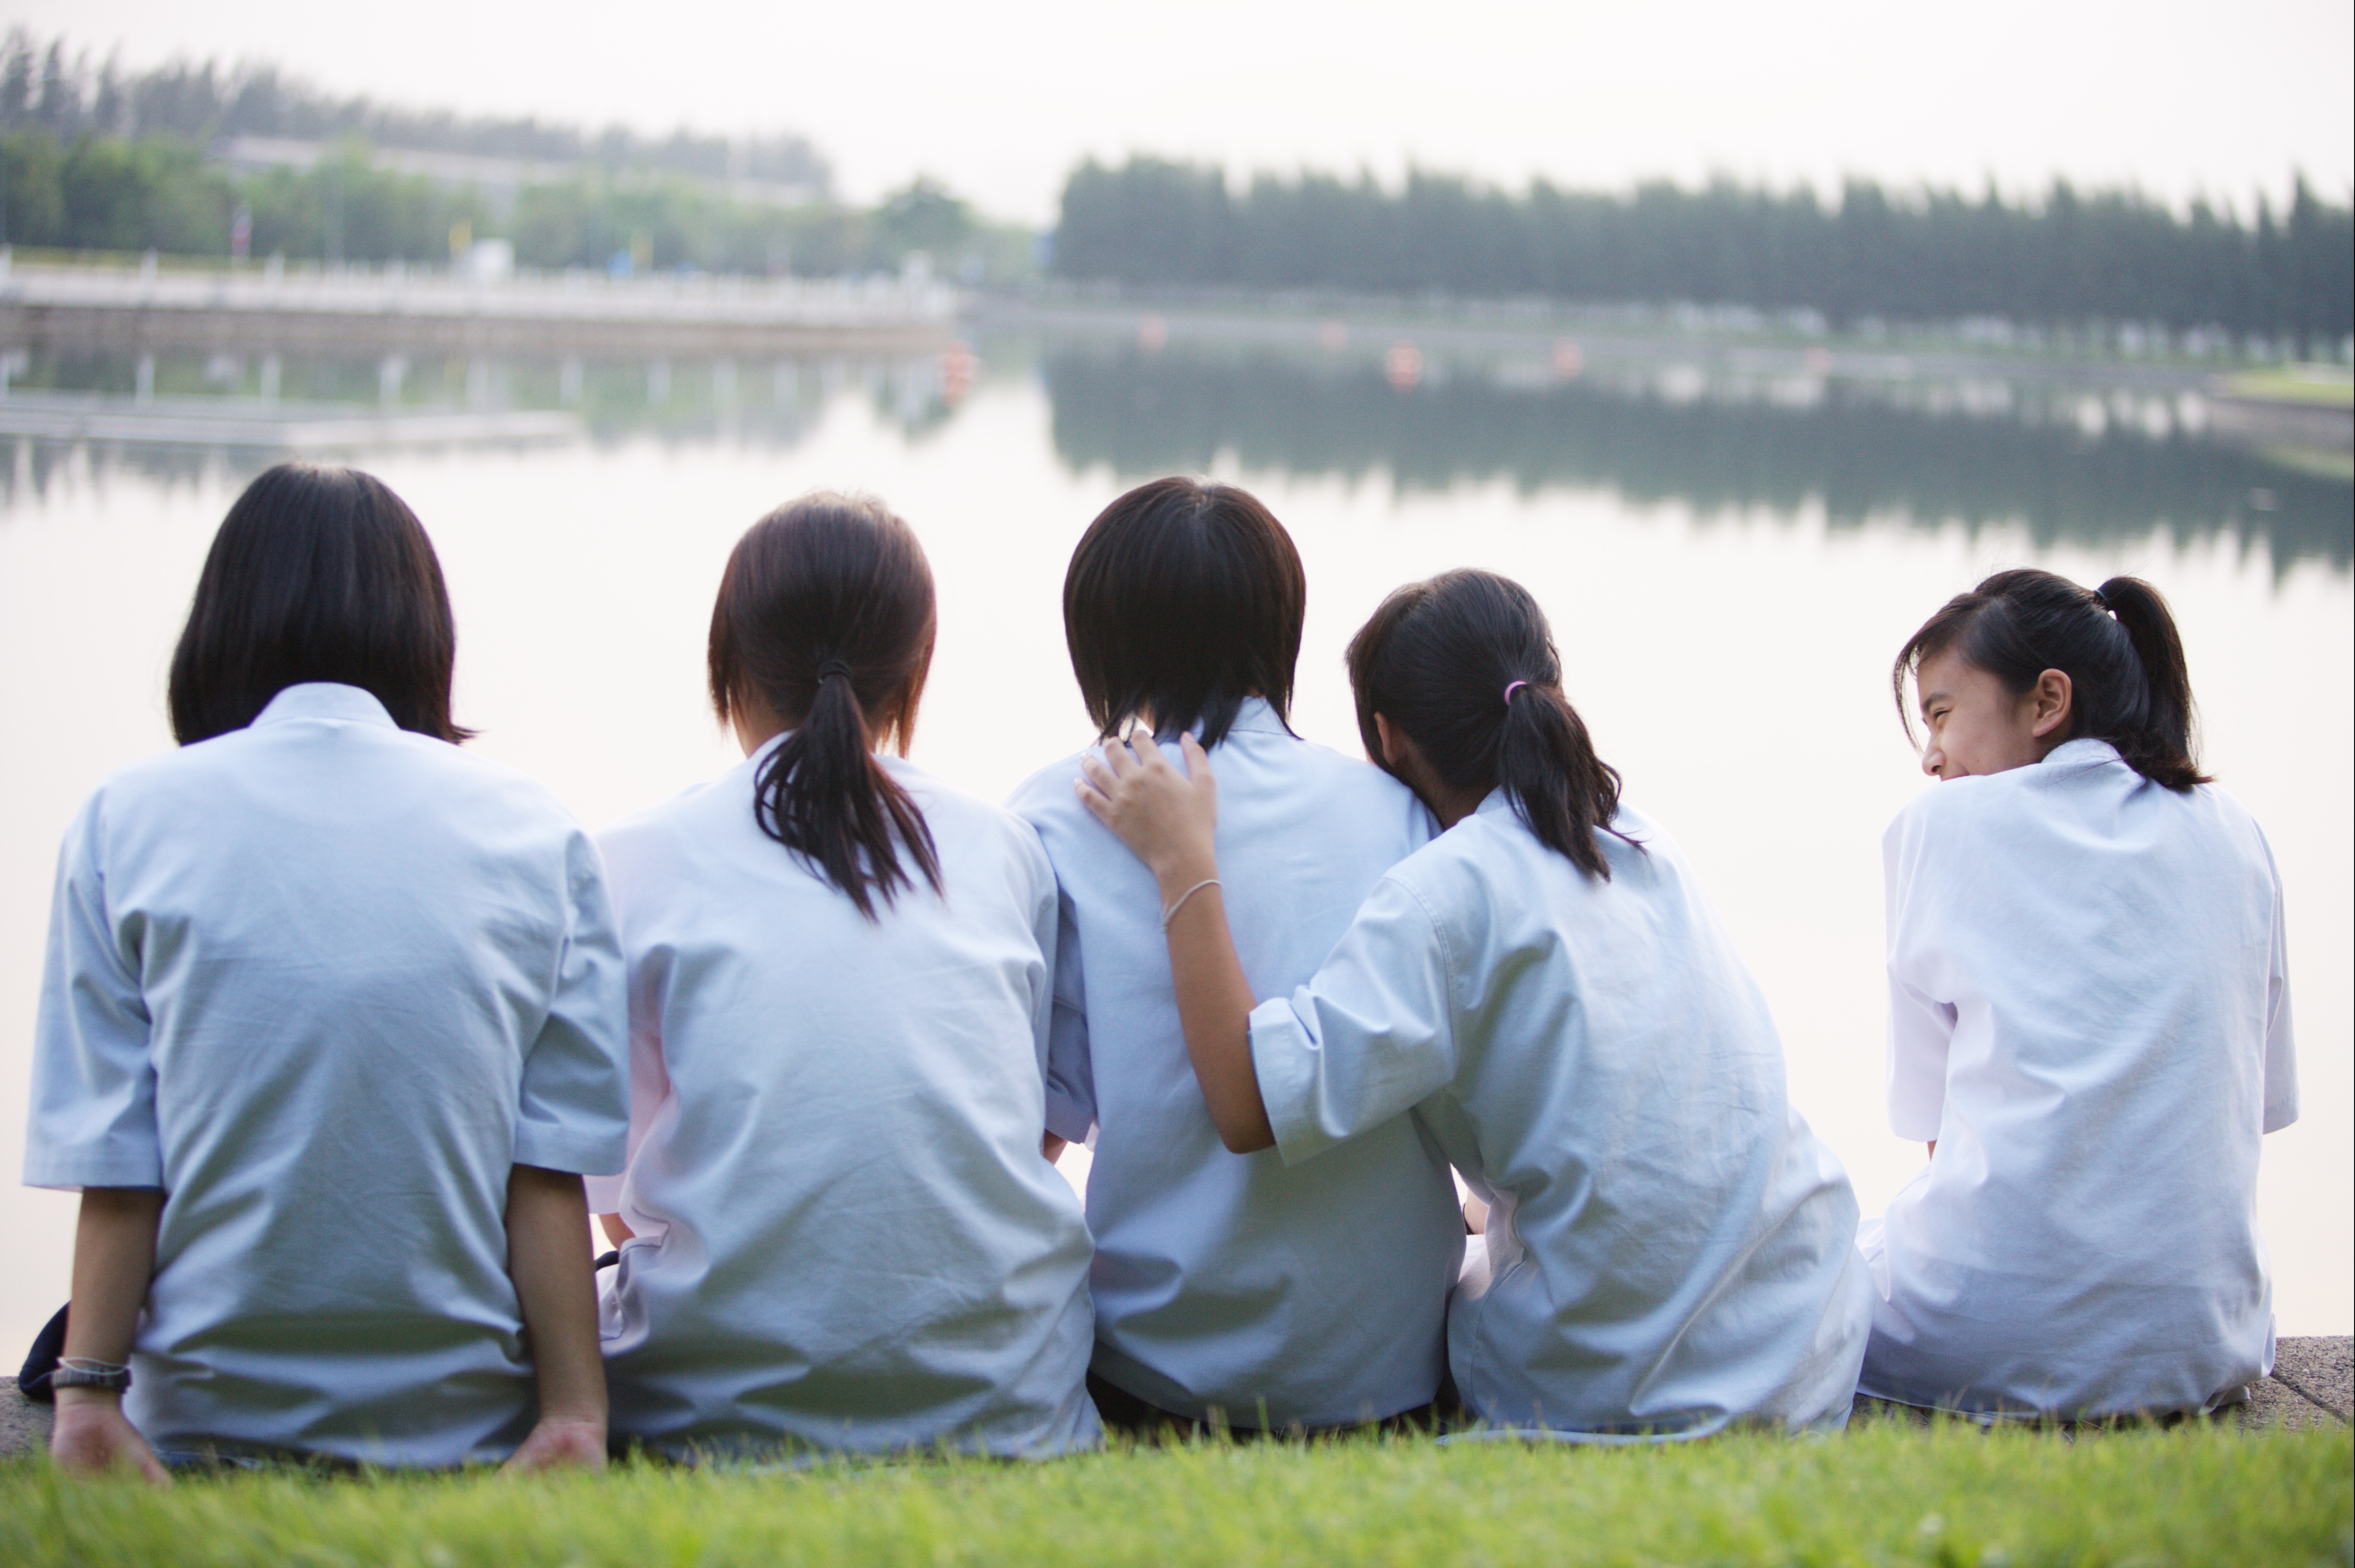
person, people, young, asia, thailand, girls, children, friends, thai